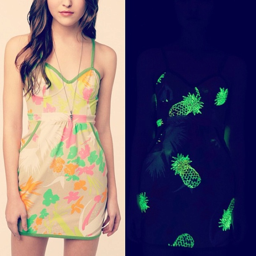
glow in the dark dress .